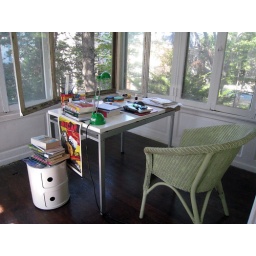
chair found in the street